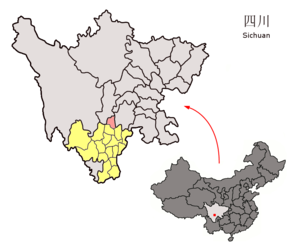
Le xian de Ganluo est un district administratif de la province du Sichuan en Chine. Il est placé sous la juridiction de la préfecture autonome yi de Liangshan.